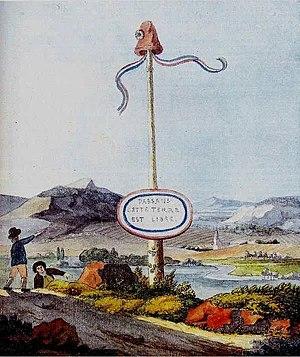
Georg Wilhelm Friedrich Hegel [ˈɡeːɔɐ̯k ˈvɪlhɛlm ˈfʁiːdʁɪç ˈheːɡl̩], né le 27 août 1770 à Stuttgart et mort le 14 novembre 1831 à Berlin, est un philosophe allemand.
La république de Mayence fut une éphémère république fondée après sa séparation du Saint-Empire romain germanique en 1793.
Un poteau de la liberté est un grand poteau de bois, souvent utilisé comme porte drapeau, planté au sol, qui peut être surmonté par un insigne ou un bonnet phrygien.